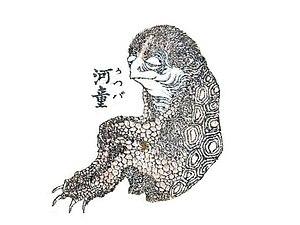
Un été avec Coo est un film d'animation japonais de Keiichi Hara, sorti le 28 juillet 2007 au Japon.